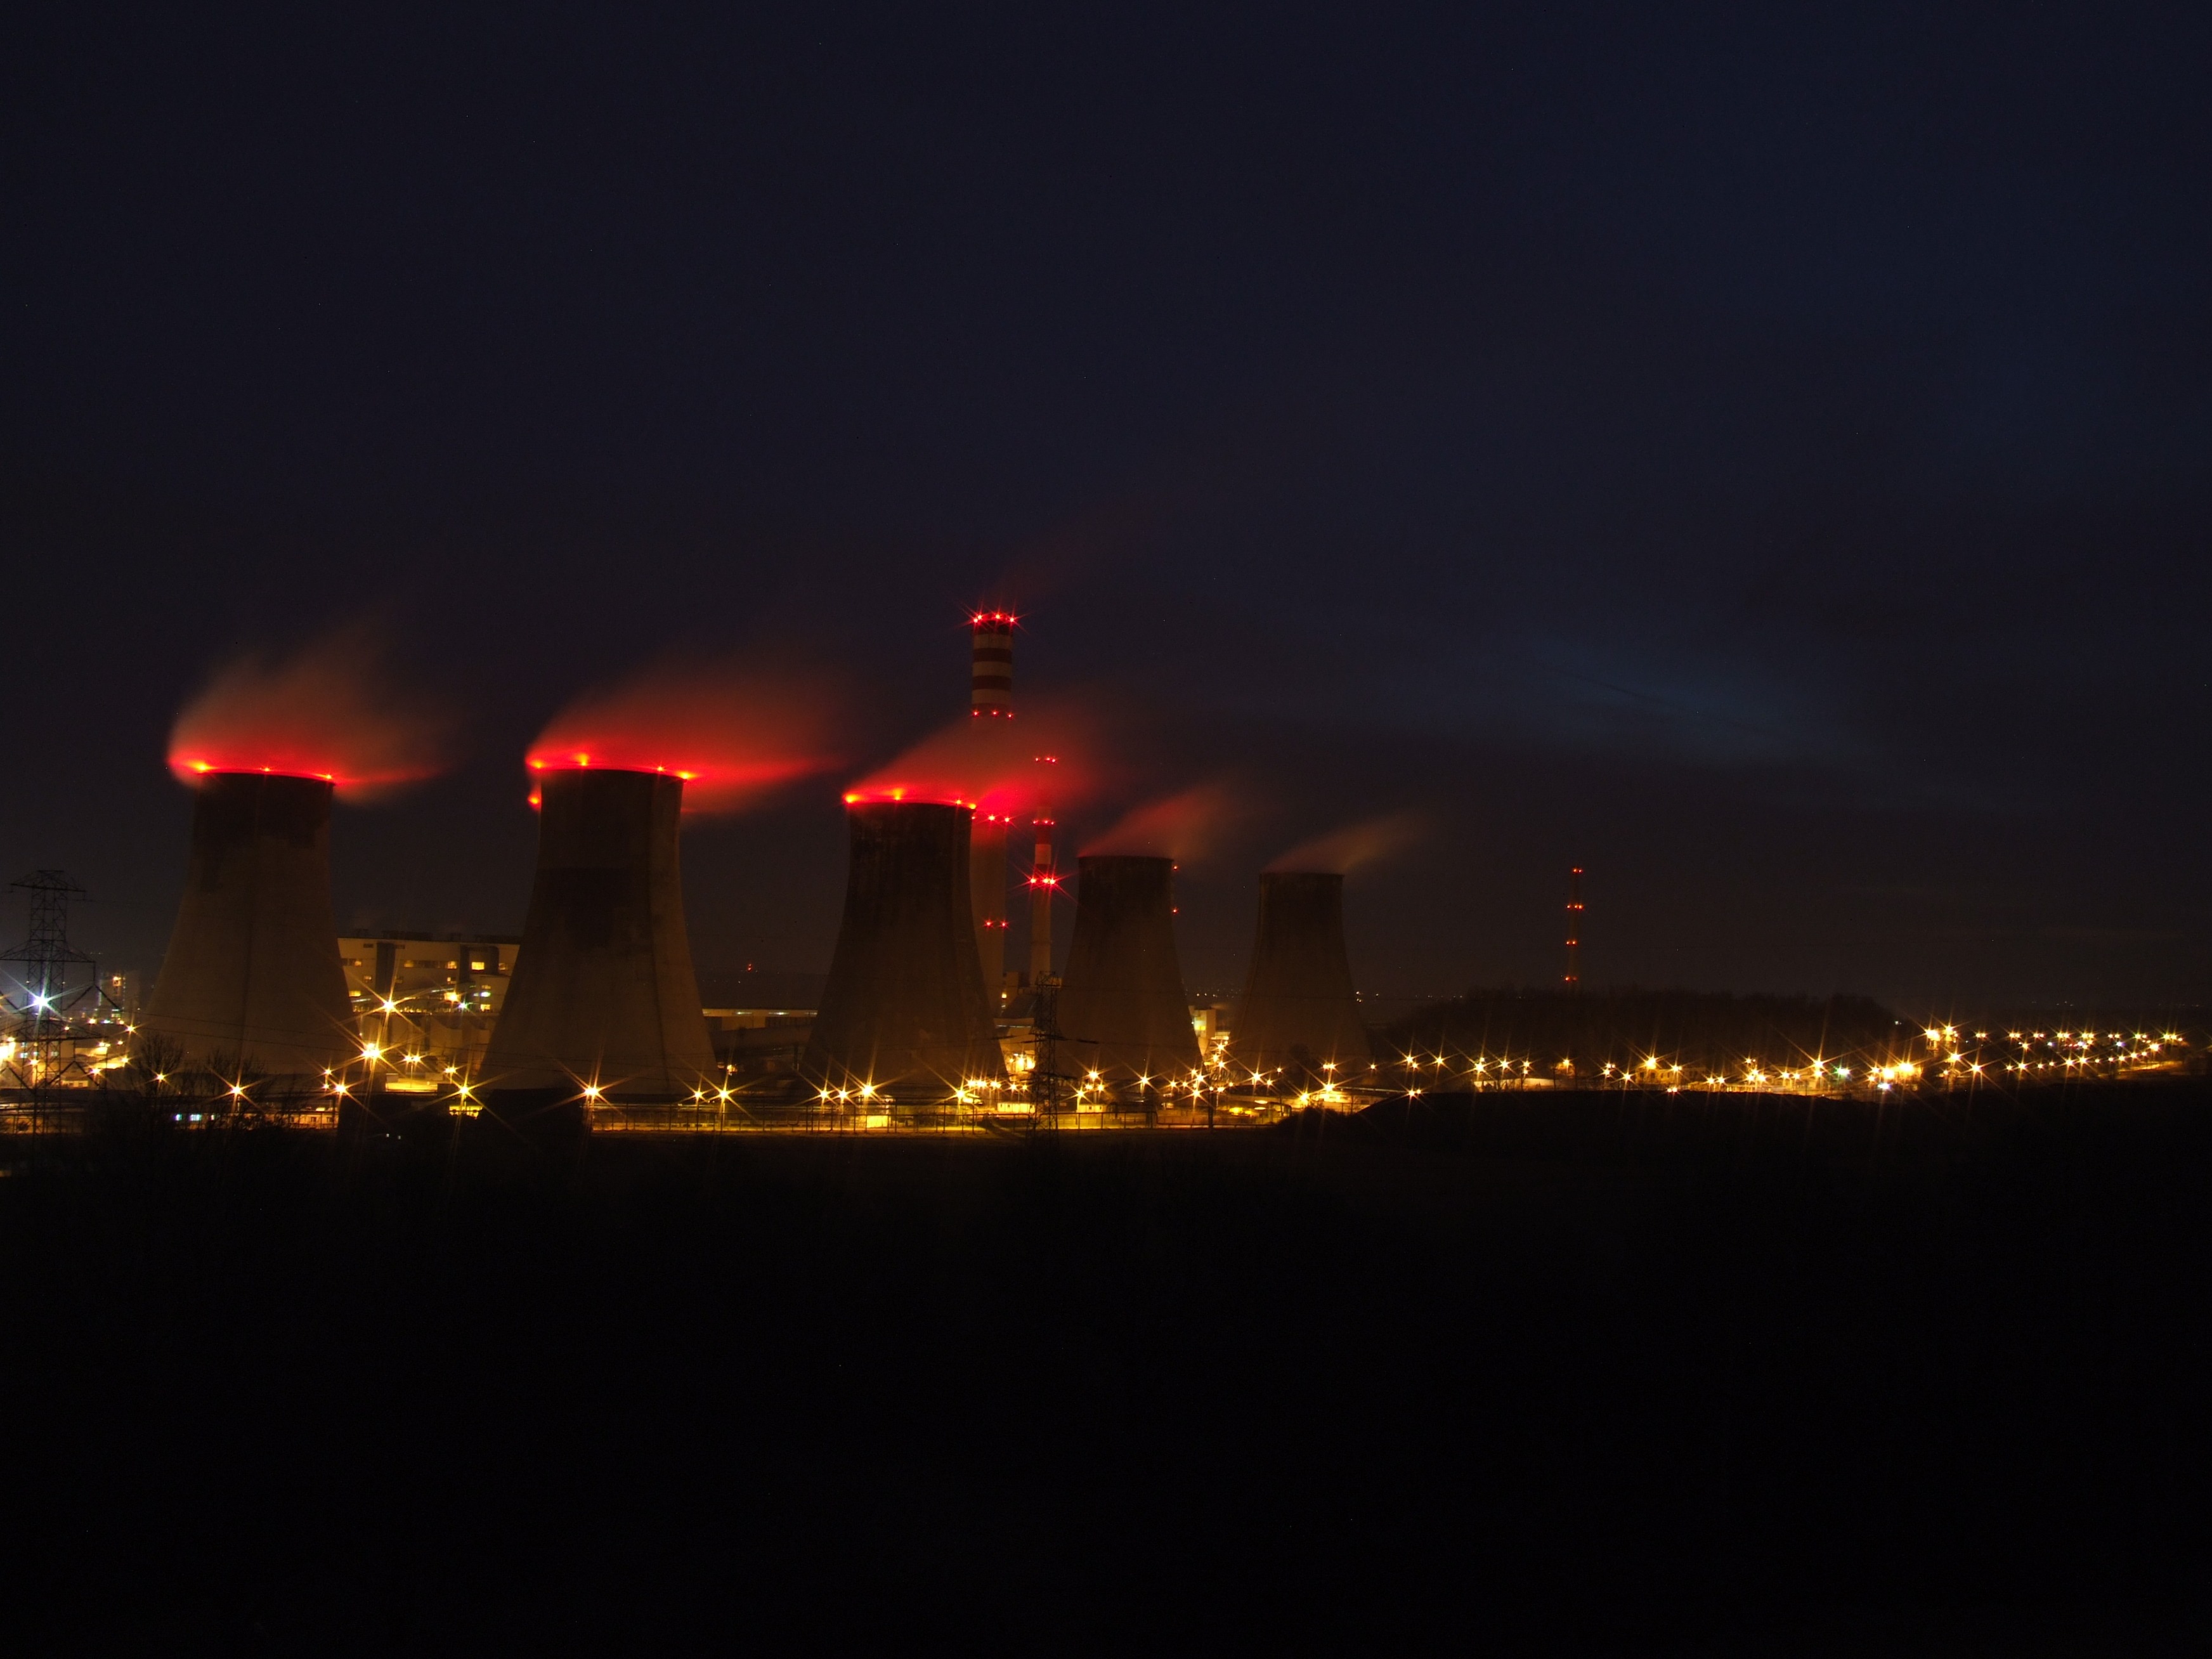
light, skyline, night, dawn, smoke, dusk, evening, darkness, chimneys, combined heat and power plant, atmosphere of earth, chimneys with smoke, red smoke